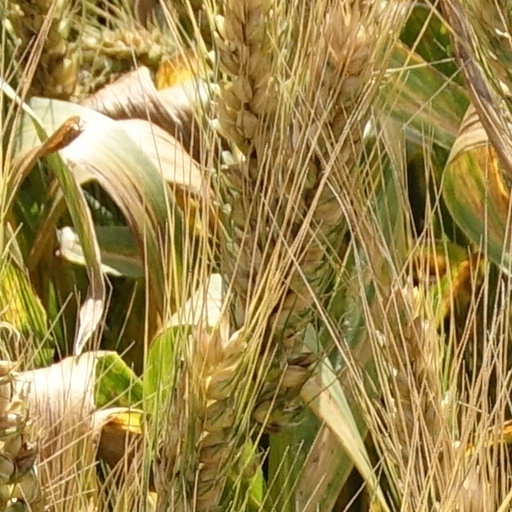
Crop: wheat